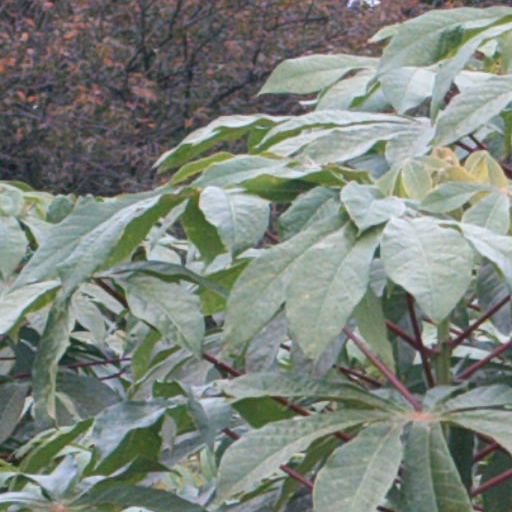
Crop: cassava